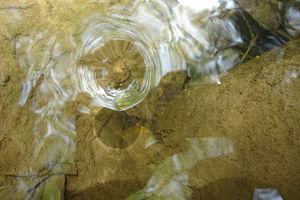
Un tourbillon est, en dynamique des fluides, une région d'un fluide dans laquelle l'écoulement est principalement un mouvement de rotation autour d'un axe, rectiligne ou incurvé. Ce type de mouvement s'appelle écoulement tourbillonnaire. On en observe à toutes les échelles, depuis le tourbillon de vidange d'une baignoire jusqu'à ceux des atmosphères des planètes, en passant par les sillages observés au voisinage d'un obstacle situé dans un écoulement liquide ou gazeux. Une fois formés, les tourbillons peuvent se déplacer, s'étirer, se tordre et interagir de manière complexe.